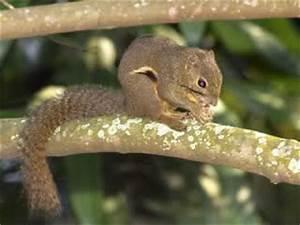
squirrel